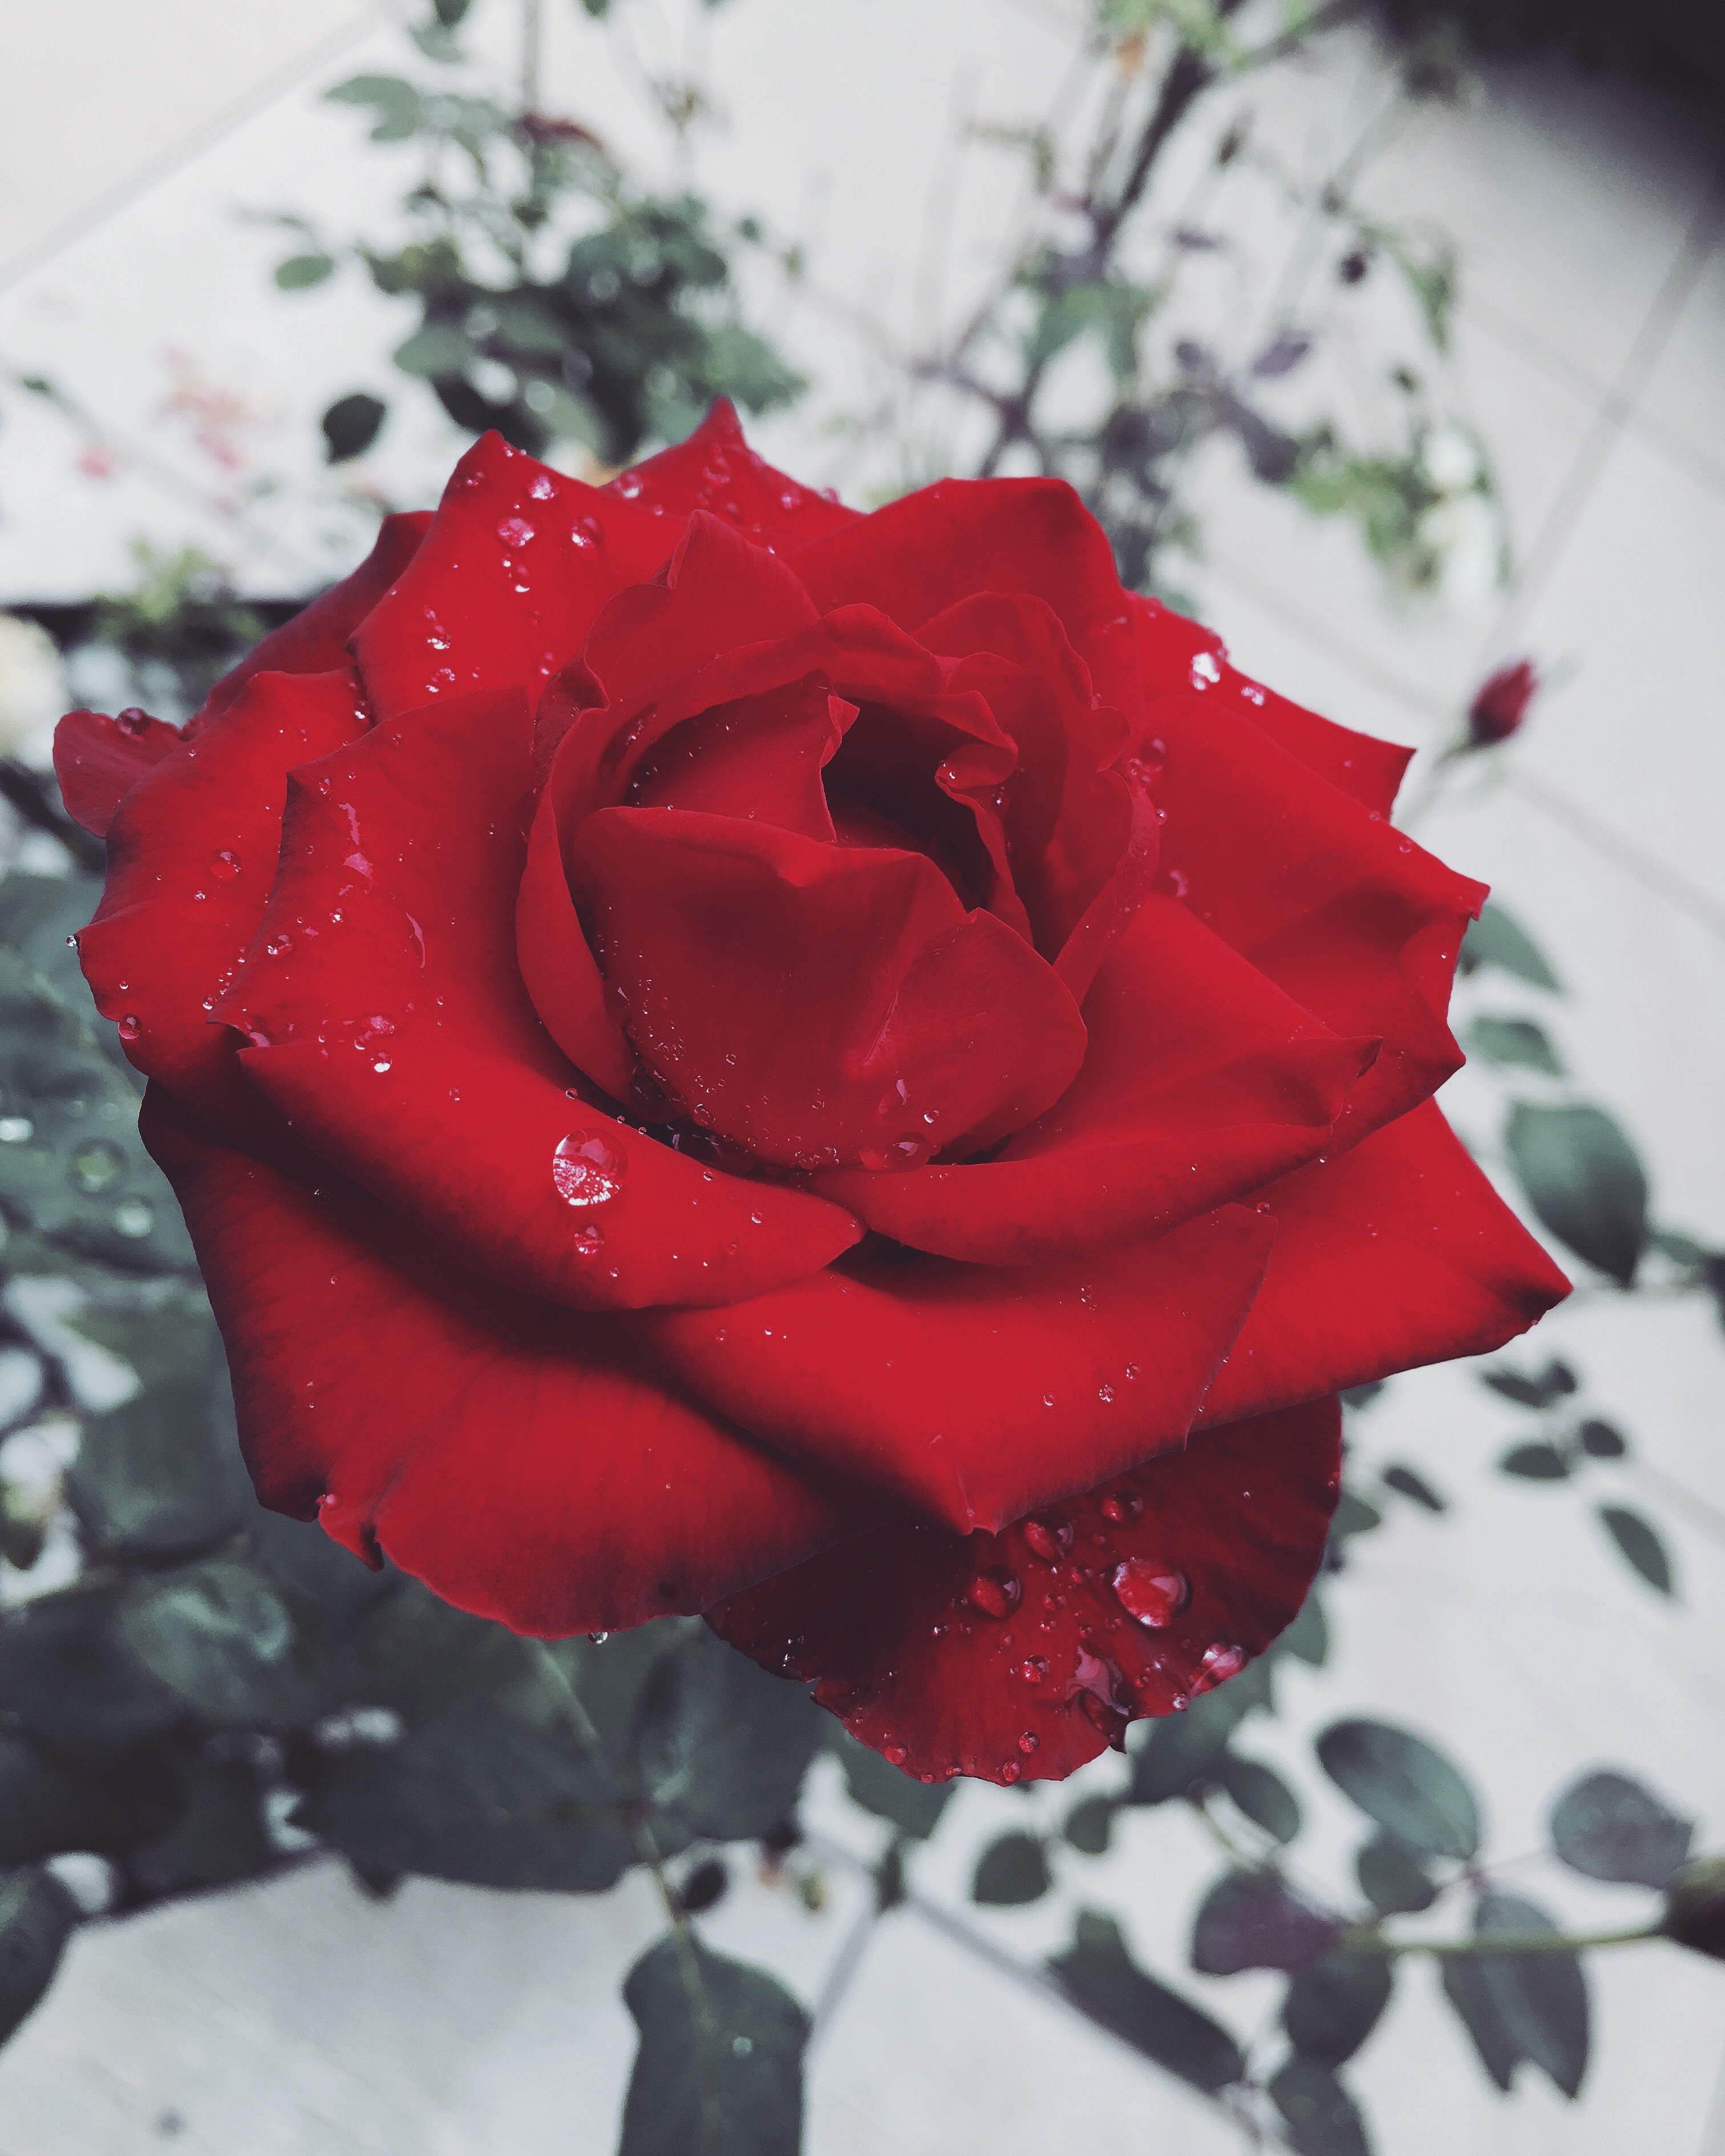
plant, flower, petal, rose, red, pink, floribunda, macro photography, flowering plant, garden roses, rose family, land plant, rose order